Madagascar

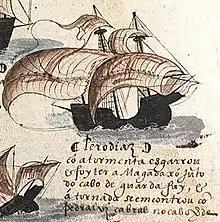
European contact began in 1500 when Portuguese explorer Diogo Dias recorded the island while participating in the 2nd Portuguese India Armadas.

Irrigated paddy fields were developed in the central highland Betsileo Kingdom and were extended with terraced paddies throughout the neighboring Kingdom of Imerina a century later. The rising intensity of land cultivation and the ever-increasing demand for zebu pasturage had largely transformed the central highlands from a forest ecosystem to grassland by the 17th century.